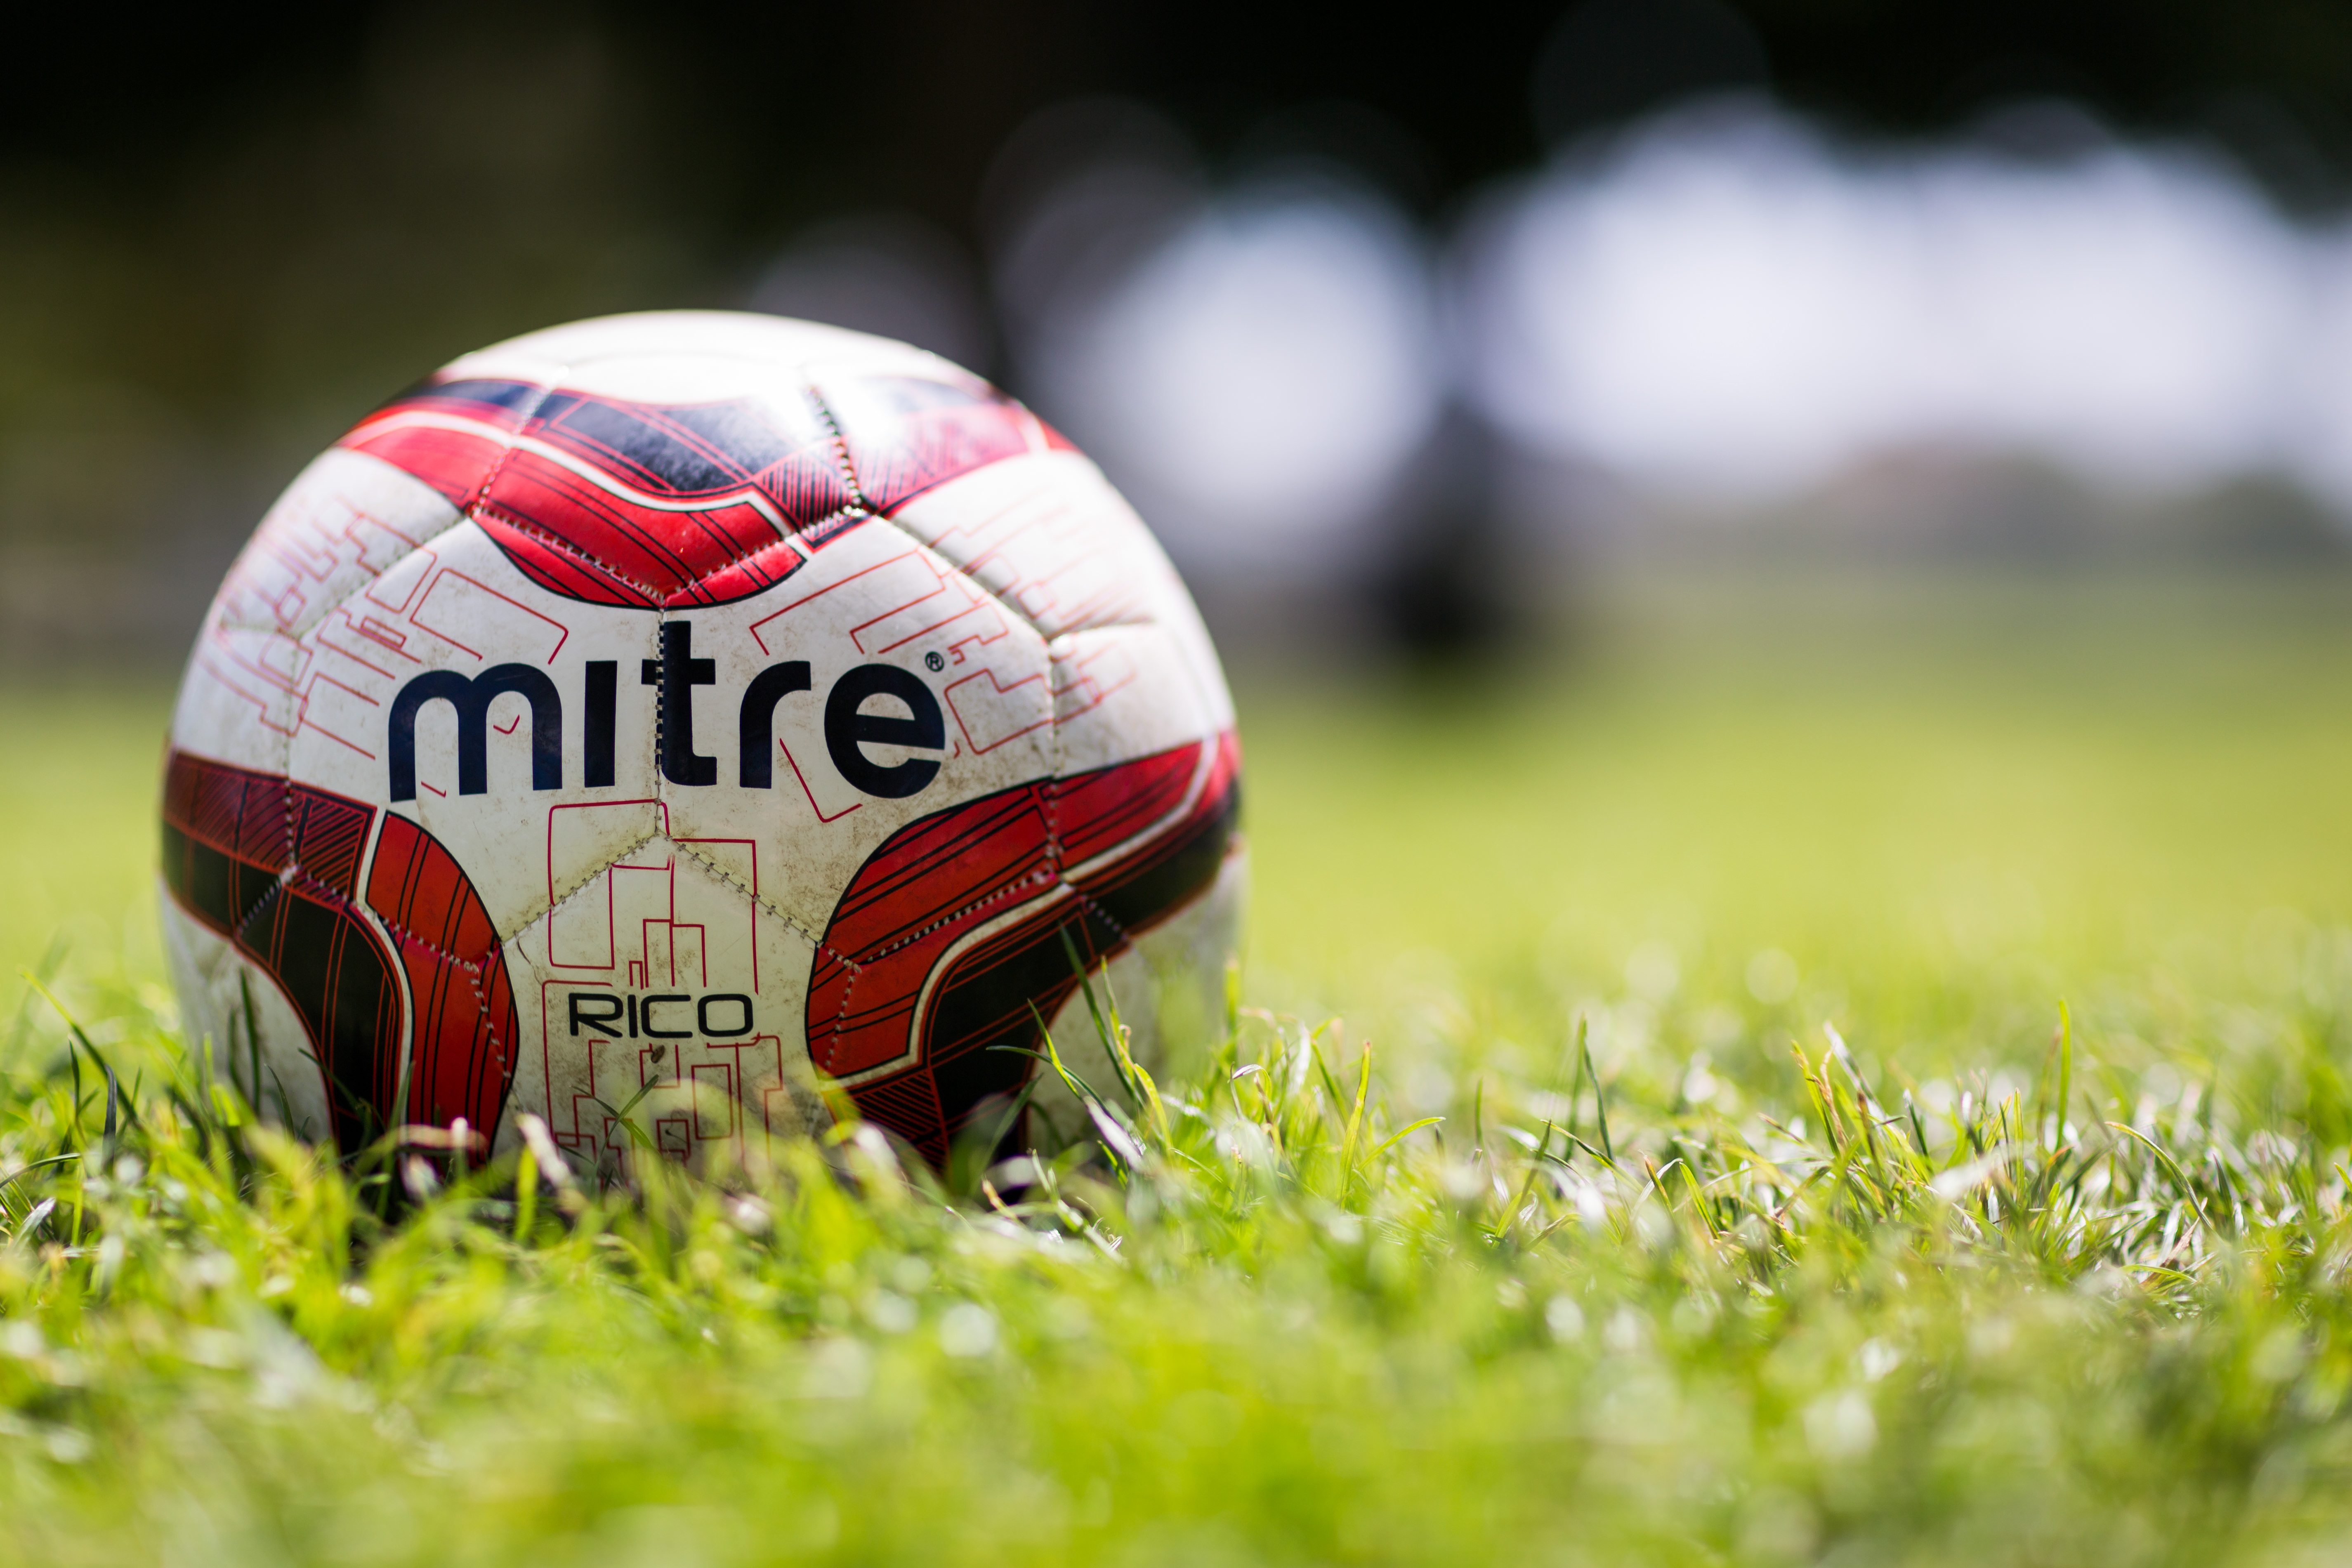
grass, green, macro, soccer, football, stadium, player, sports equipment, sports, ball, kick, mitre, football player, sport venue, football equipment and supplies